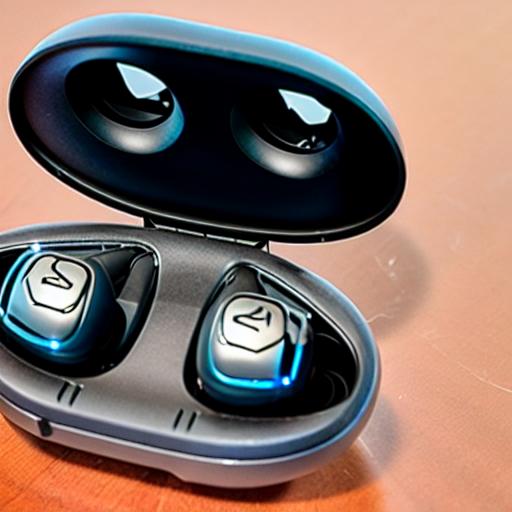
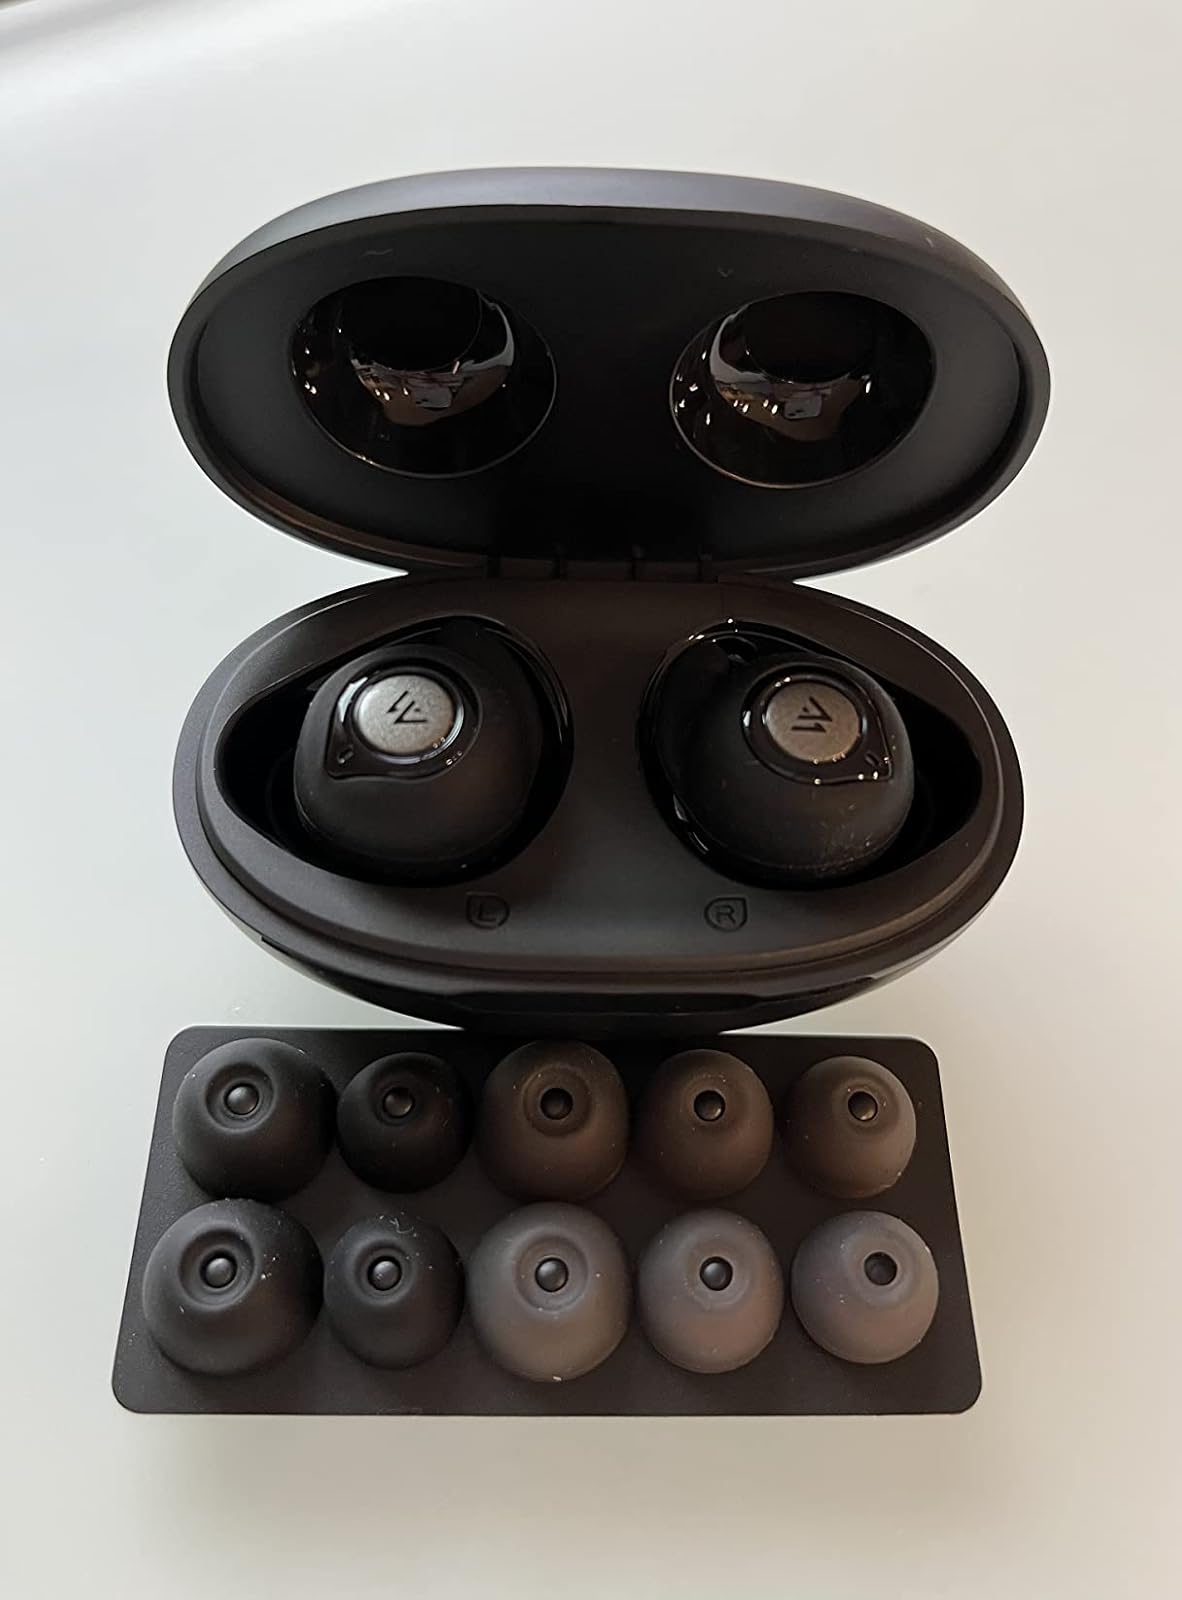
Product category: earbuds
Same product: no